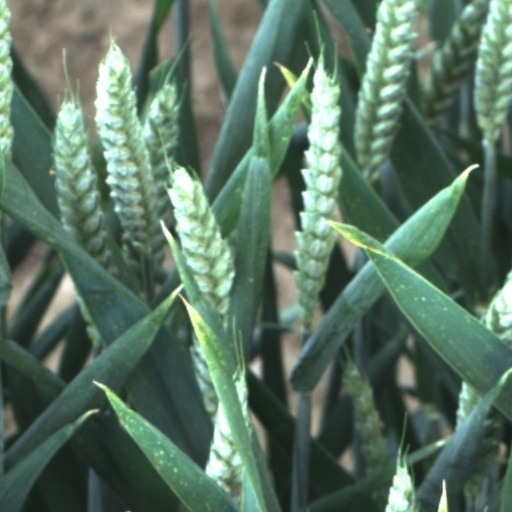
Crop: wheat